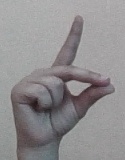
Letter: ta